Verduzzo

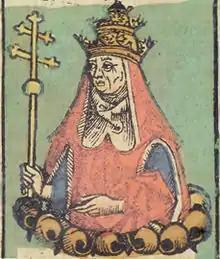
The earliest written account of Verduzzo dates back to a 1409 document detailing the wines served at a banquet in Friuli for Pope Gregory XII "(pictured)".

Verduzzo has a long history in northeast Italy with the first written record of the grape dating back to June 6, 1409, in a listing of wines served at a banquet in Cividale del Friuli in honor of Pope Gregory XII. According to the account, a Verduzzo wine from the commune of Faedis in the Udine province was served along with a Ramandolo from the Torlano "frazione" of Nimis. Considering that Ramandolo is a primary synonym of Verduzzo and the modern "Denominazione di origine controllata e Garantita" (DOCG) sweet dessert wine from the region is made solely from Verduzzo, it is likely both wines mentioned in the document came from the same grape with potentially one wine being a drier style and the other sweet.